Tin mining in Indonesia

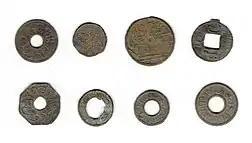
Palembang Sultanate's pitis coins were cast from Bangka's tin output.

Indonesia is the world's second-largest producer of tin and its largest exporter. Tin mining activities in Indonesia are concentrated in the Bangka Belitung Islands province with some production in nearby areas. Exports of tin from the region predated European colonization, with the Dutch East India Company commencing commercial exploitation of the resource in the 18th century. Large mining concerns controlled tin production throughout the 19th and much of the 20th century under both the Dutch and Indonesian governments.